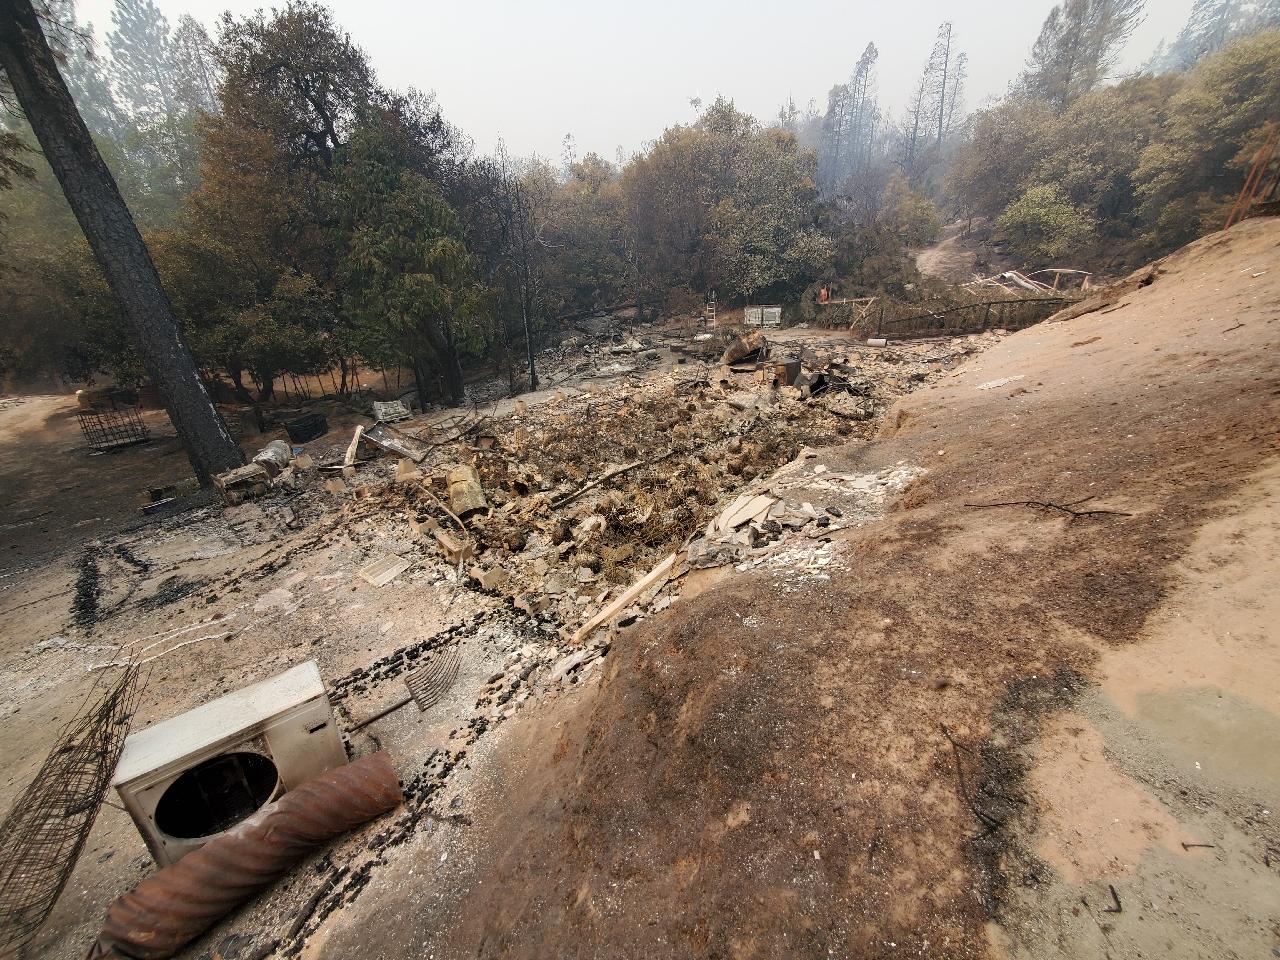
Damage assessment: destroyed